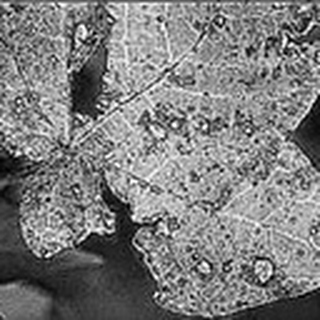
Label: cotton_bacterial_blight